Waihi

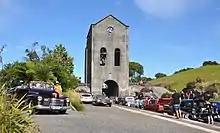
Cornish Pumphouse (1903) in its current location during the annual Waihi Beach Hop Warm Up Party.

The "Cornish Pumphouse" was originally built in a different location next to the Martha Mine in 1904 to accommodate a large Cornish steam engine designed to pump water out of the mine. The building's design originated from one used in tin mines in Cornwall, England.